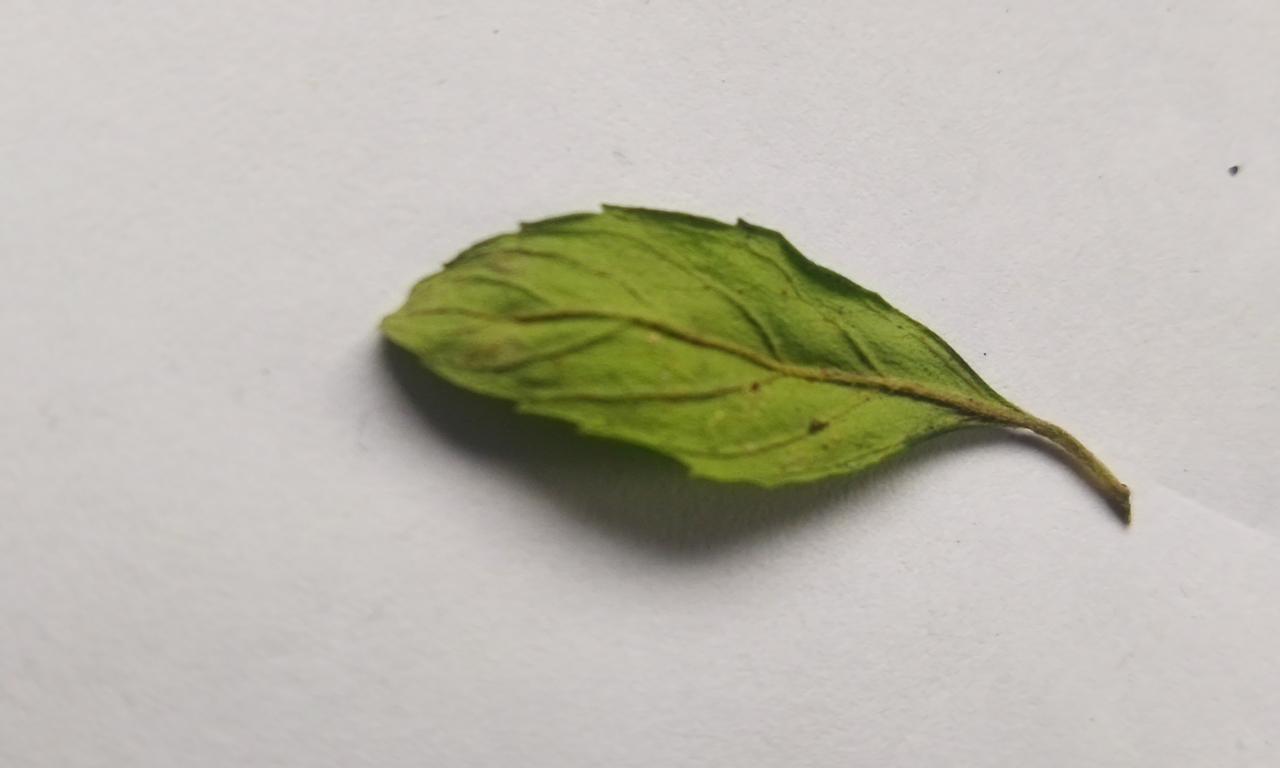
Label: Fresh